Residential care homes in Hong Kong

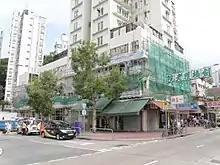
Cambridge Nursing Home in Tai Po, Hong Kong.

On 26 May 2015, Ming Pao reported that elderly residents of the Cambridge Nursing Home in Tai Po who suffered from impairment in self-care ability were stripped naked by staff members on an open-air podium, before being wheeled indoors to shower. Reports revealed that the Social Welfare Department issued 15 warnings to the Nursing Home in the past 5 years, but failed to make any prosecutions.